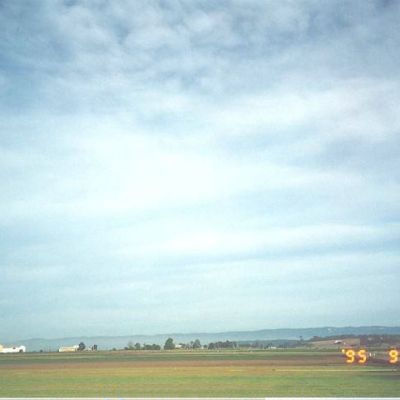
Cloud type: Cirrostratus (Cs)